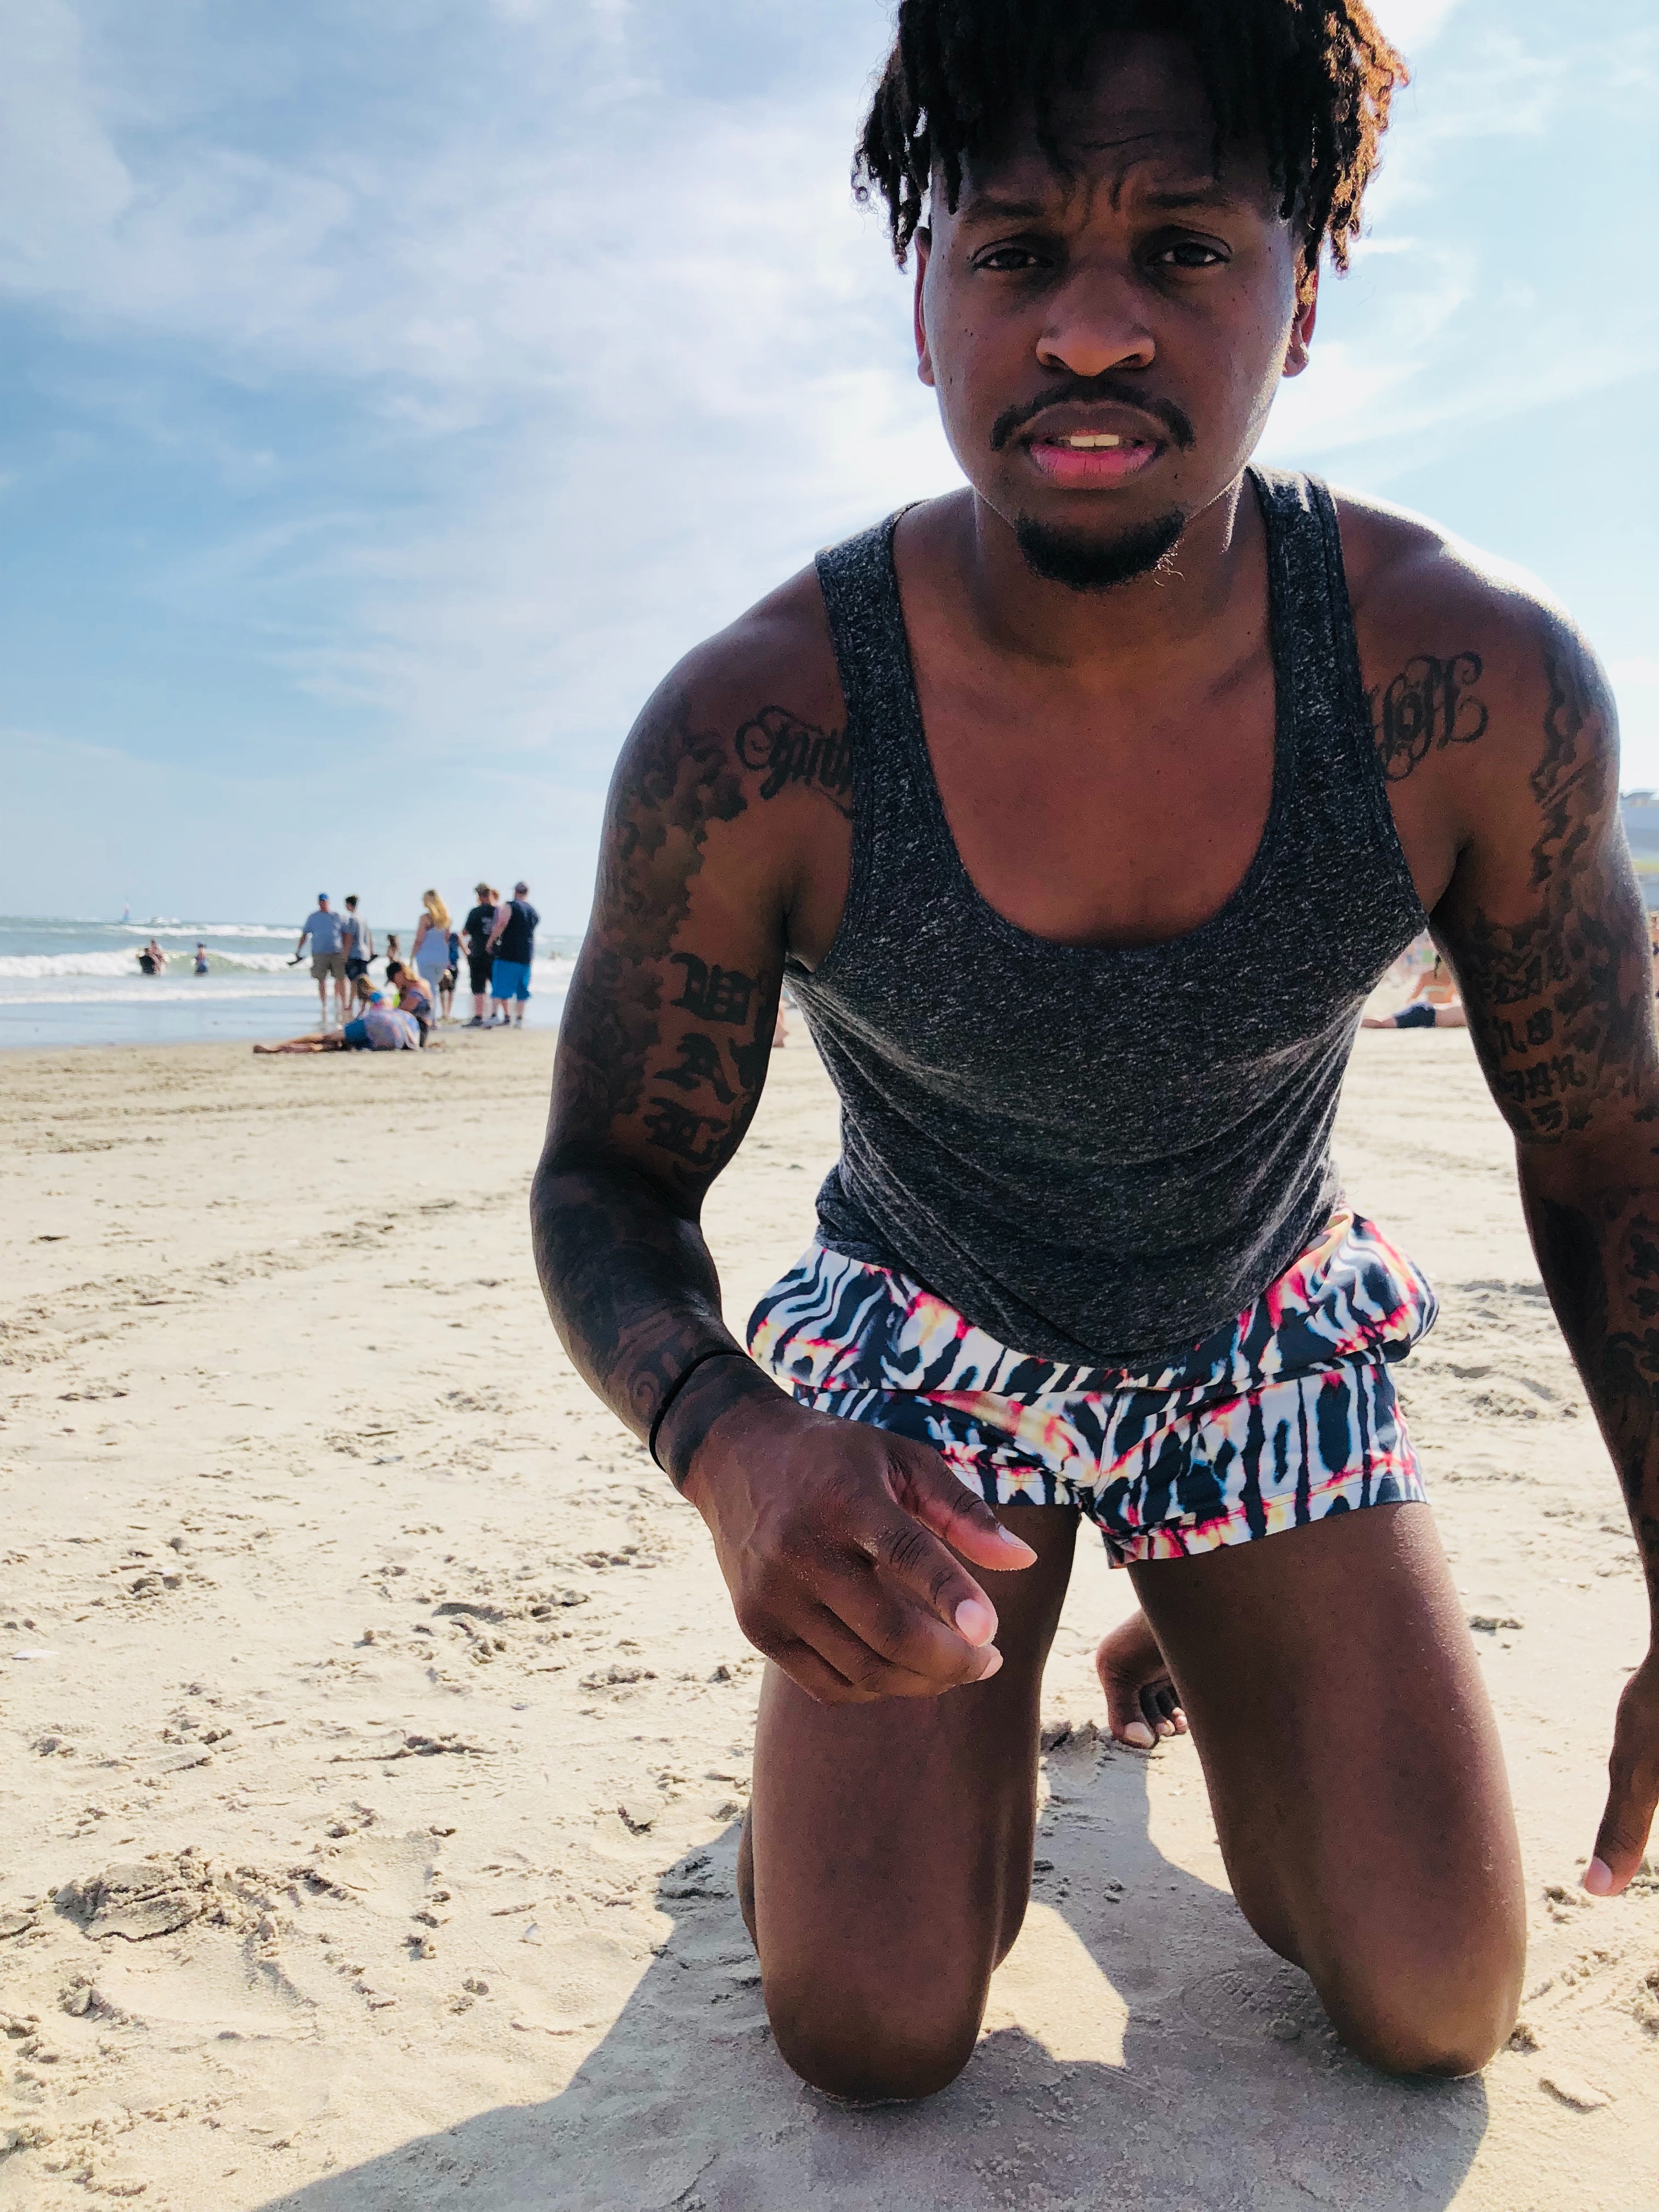
black, Barechested, skin, beach, muscle, human, chest, vacation, arm, tattoo, summer, cool, leg, chest hair, sand, trunks, black hair, trunk, sea, shorts, thigh